Marceli Porowski

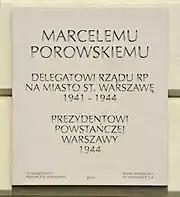
The commemorative plaque dedicated to Marceli Porowski, on the façade of Jabłonowski Palace, Warsaw.

On 2 August 2010, Jadwiga Porowska, Marceli Porowski's daughter-in-law, handed over his documents to Ryszard Wojtkowski, the director of the Warsaw National Archives. Among the document, there were his diary notes from the time of German occupation and Warsaw Uprising, the death sentence documents, prison mail, and articles wrote after he was realised from the prison.